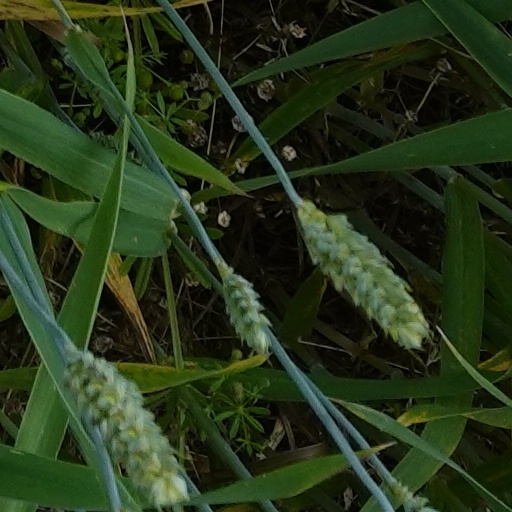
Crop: wheat